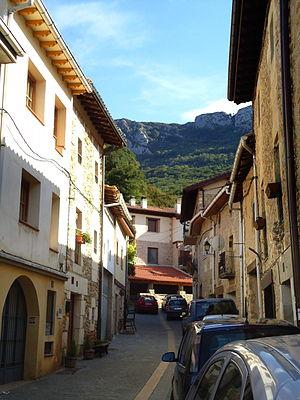
Bernedo est une commune d'Alava située dans la communauté autonome du Pays basque en Espagne. Le code de l'organisme singulier de population est de 3 et le code municipal est 016.